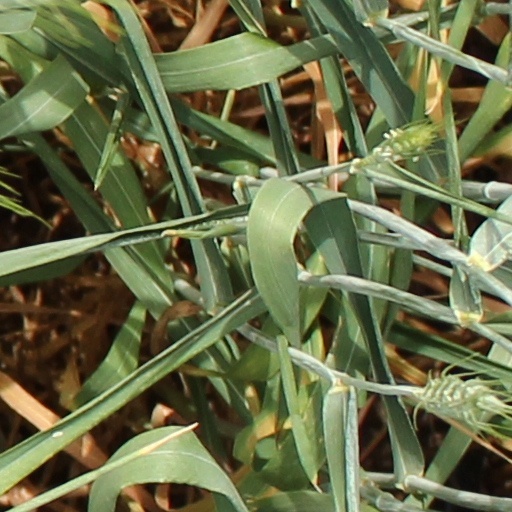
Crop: wheat